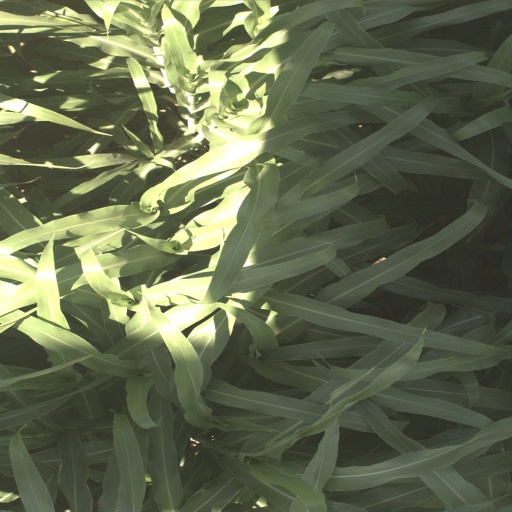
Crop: sorghum